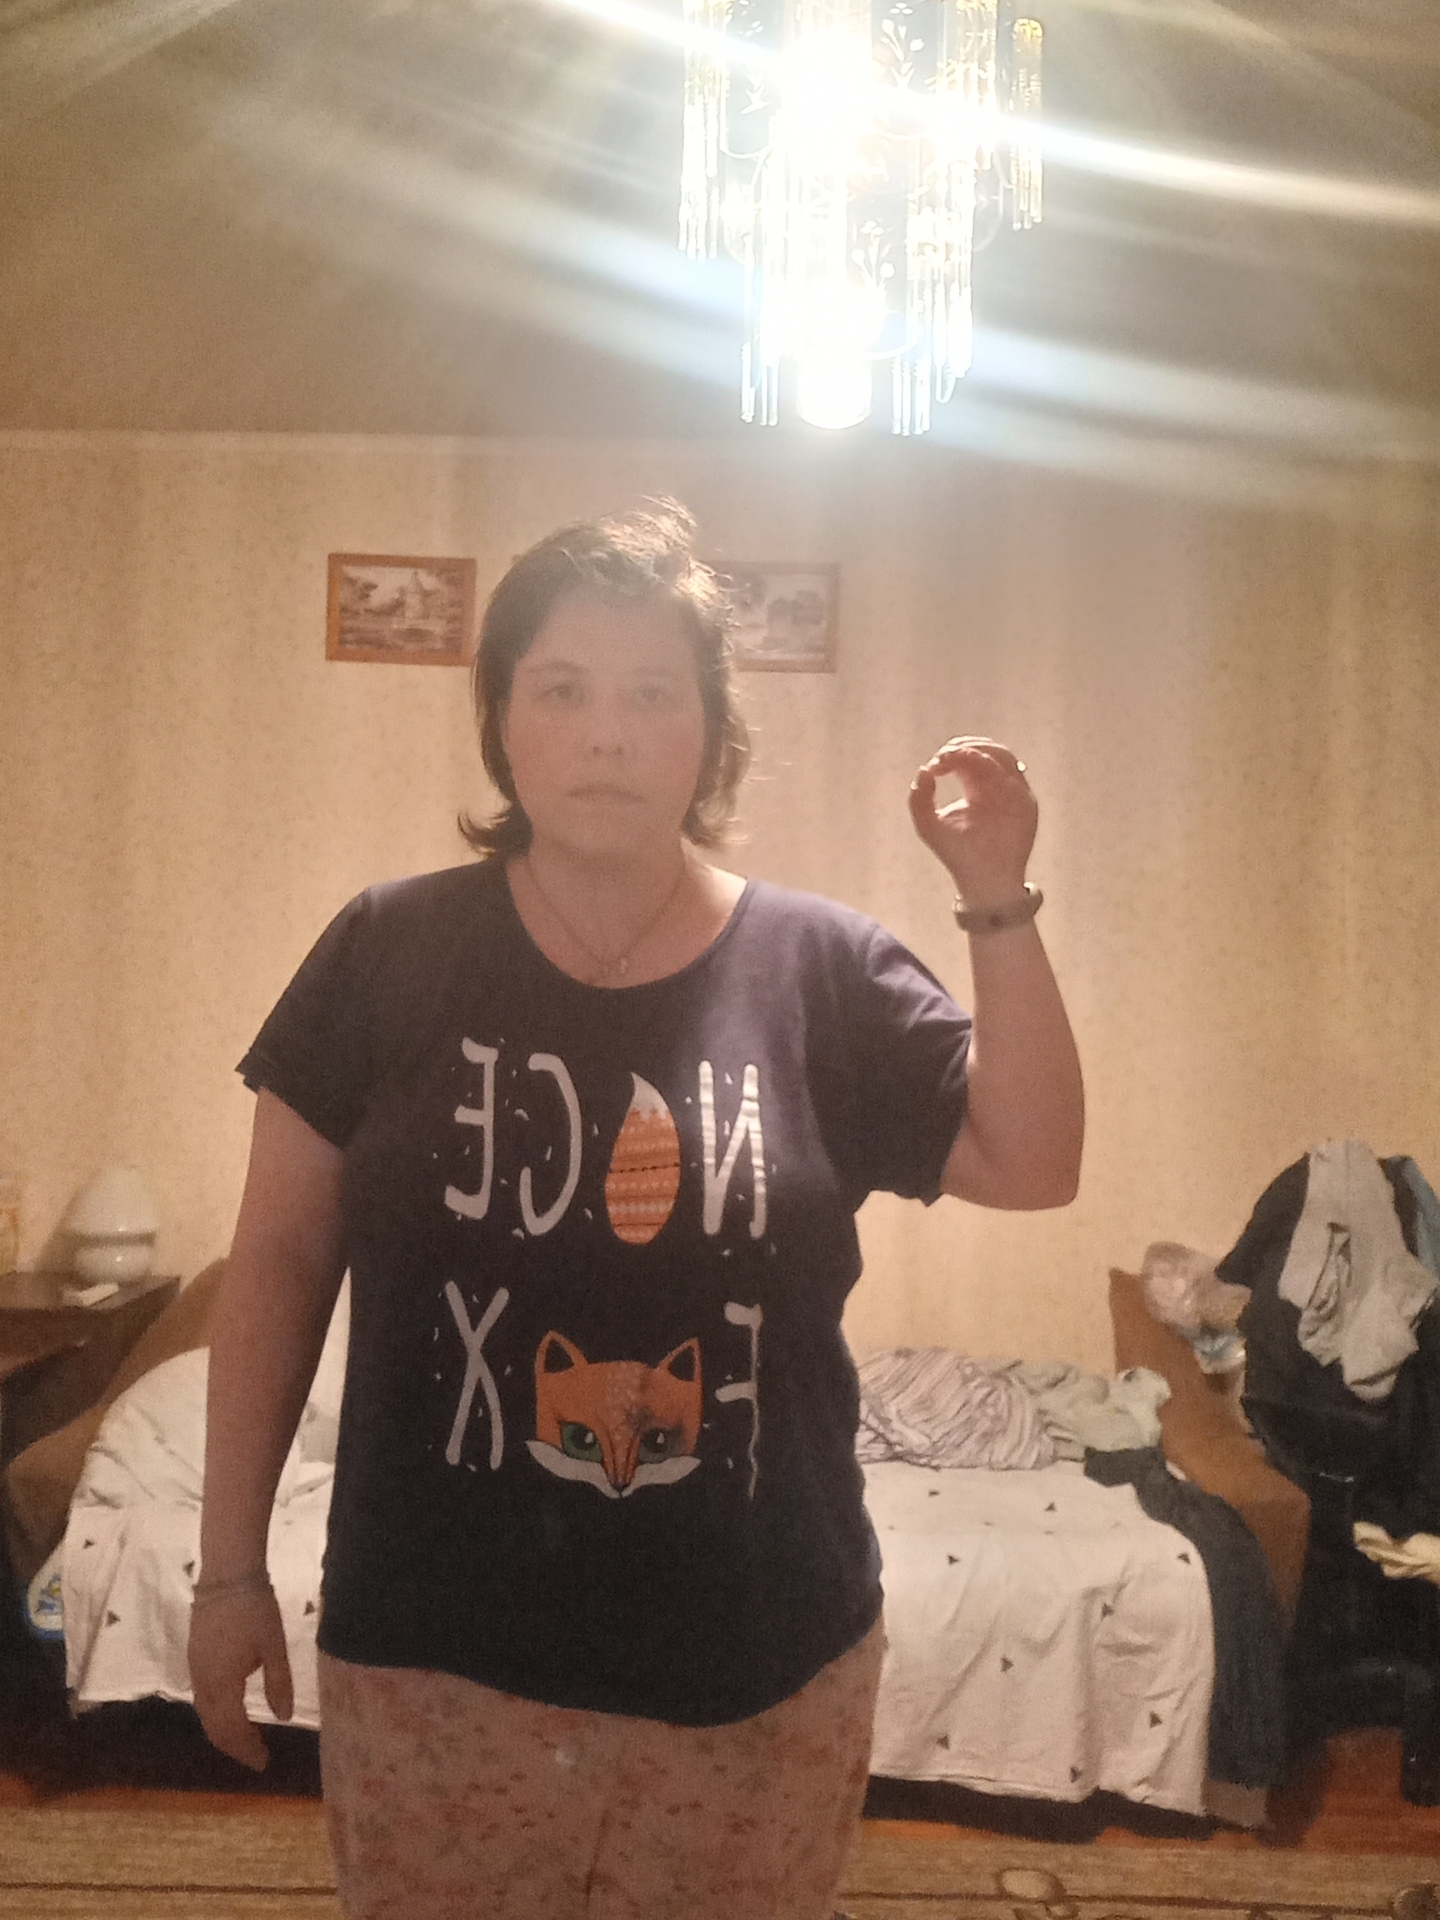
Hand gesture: grip